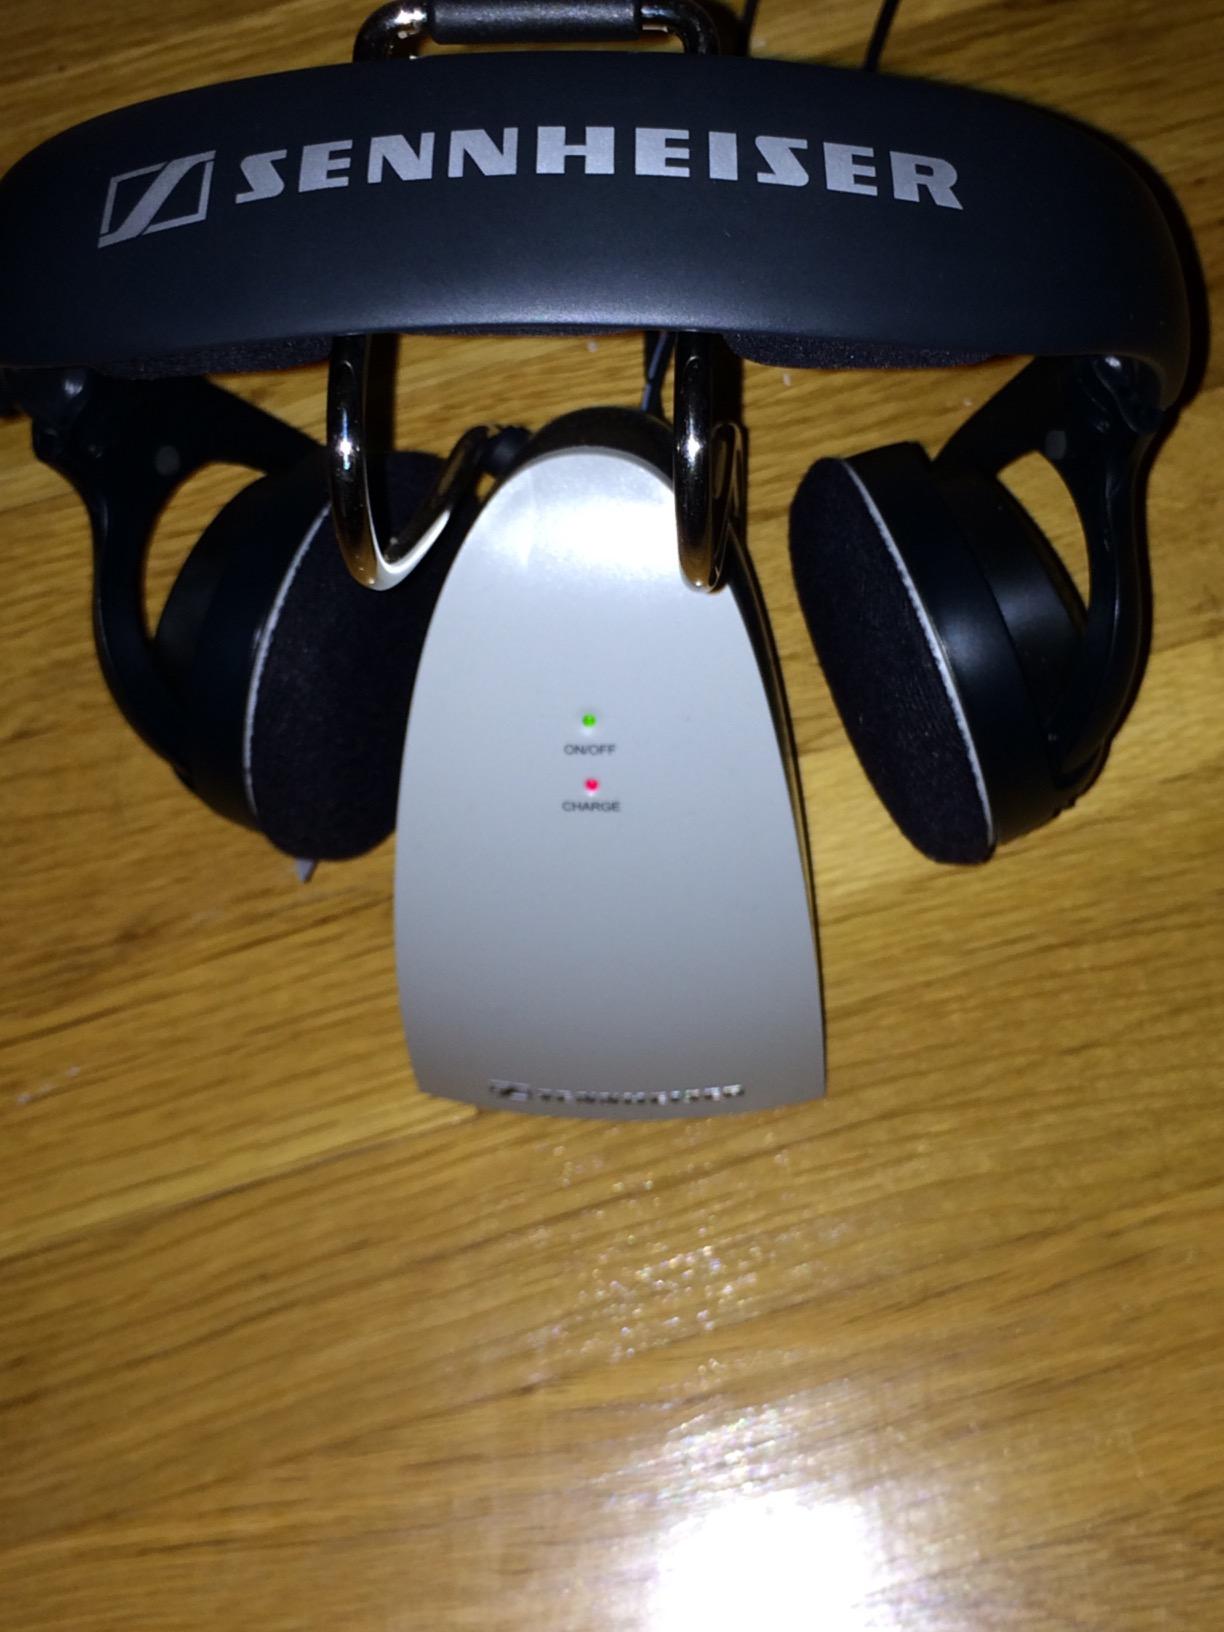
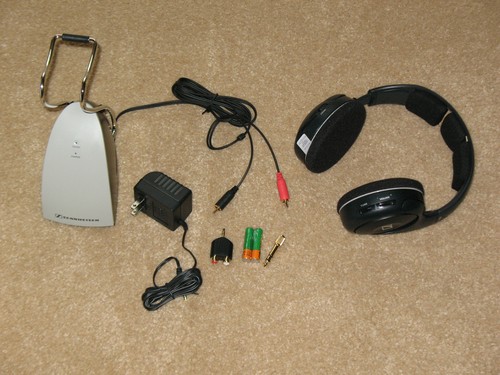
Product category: headphones
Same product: yes